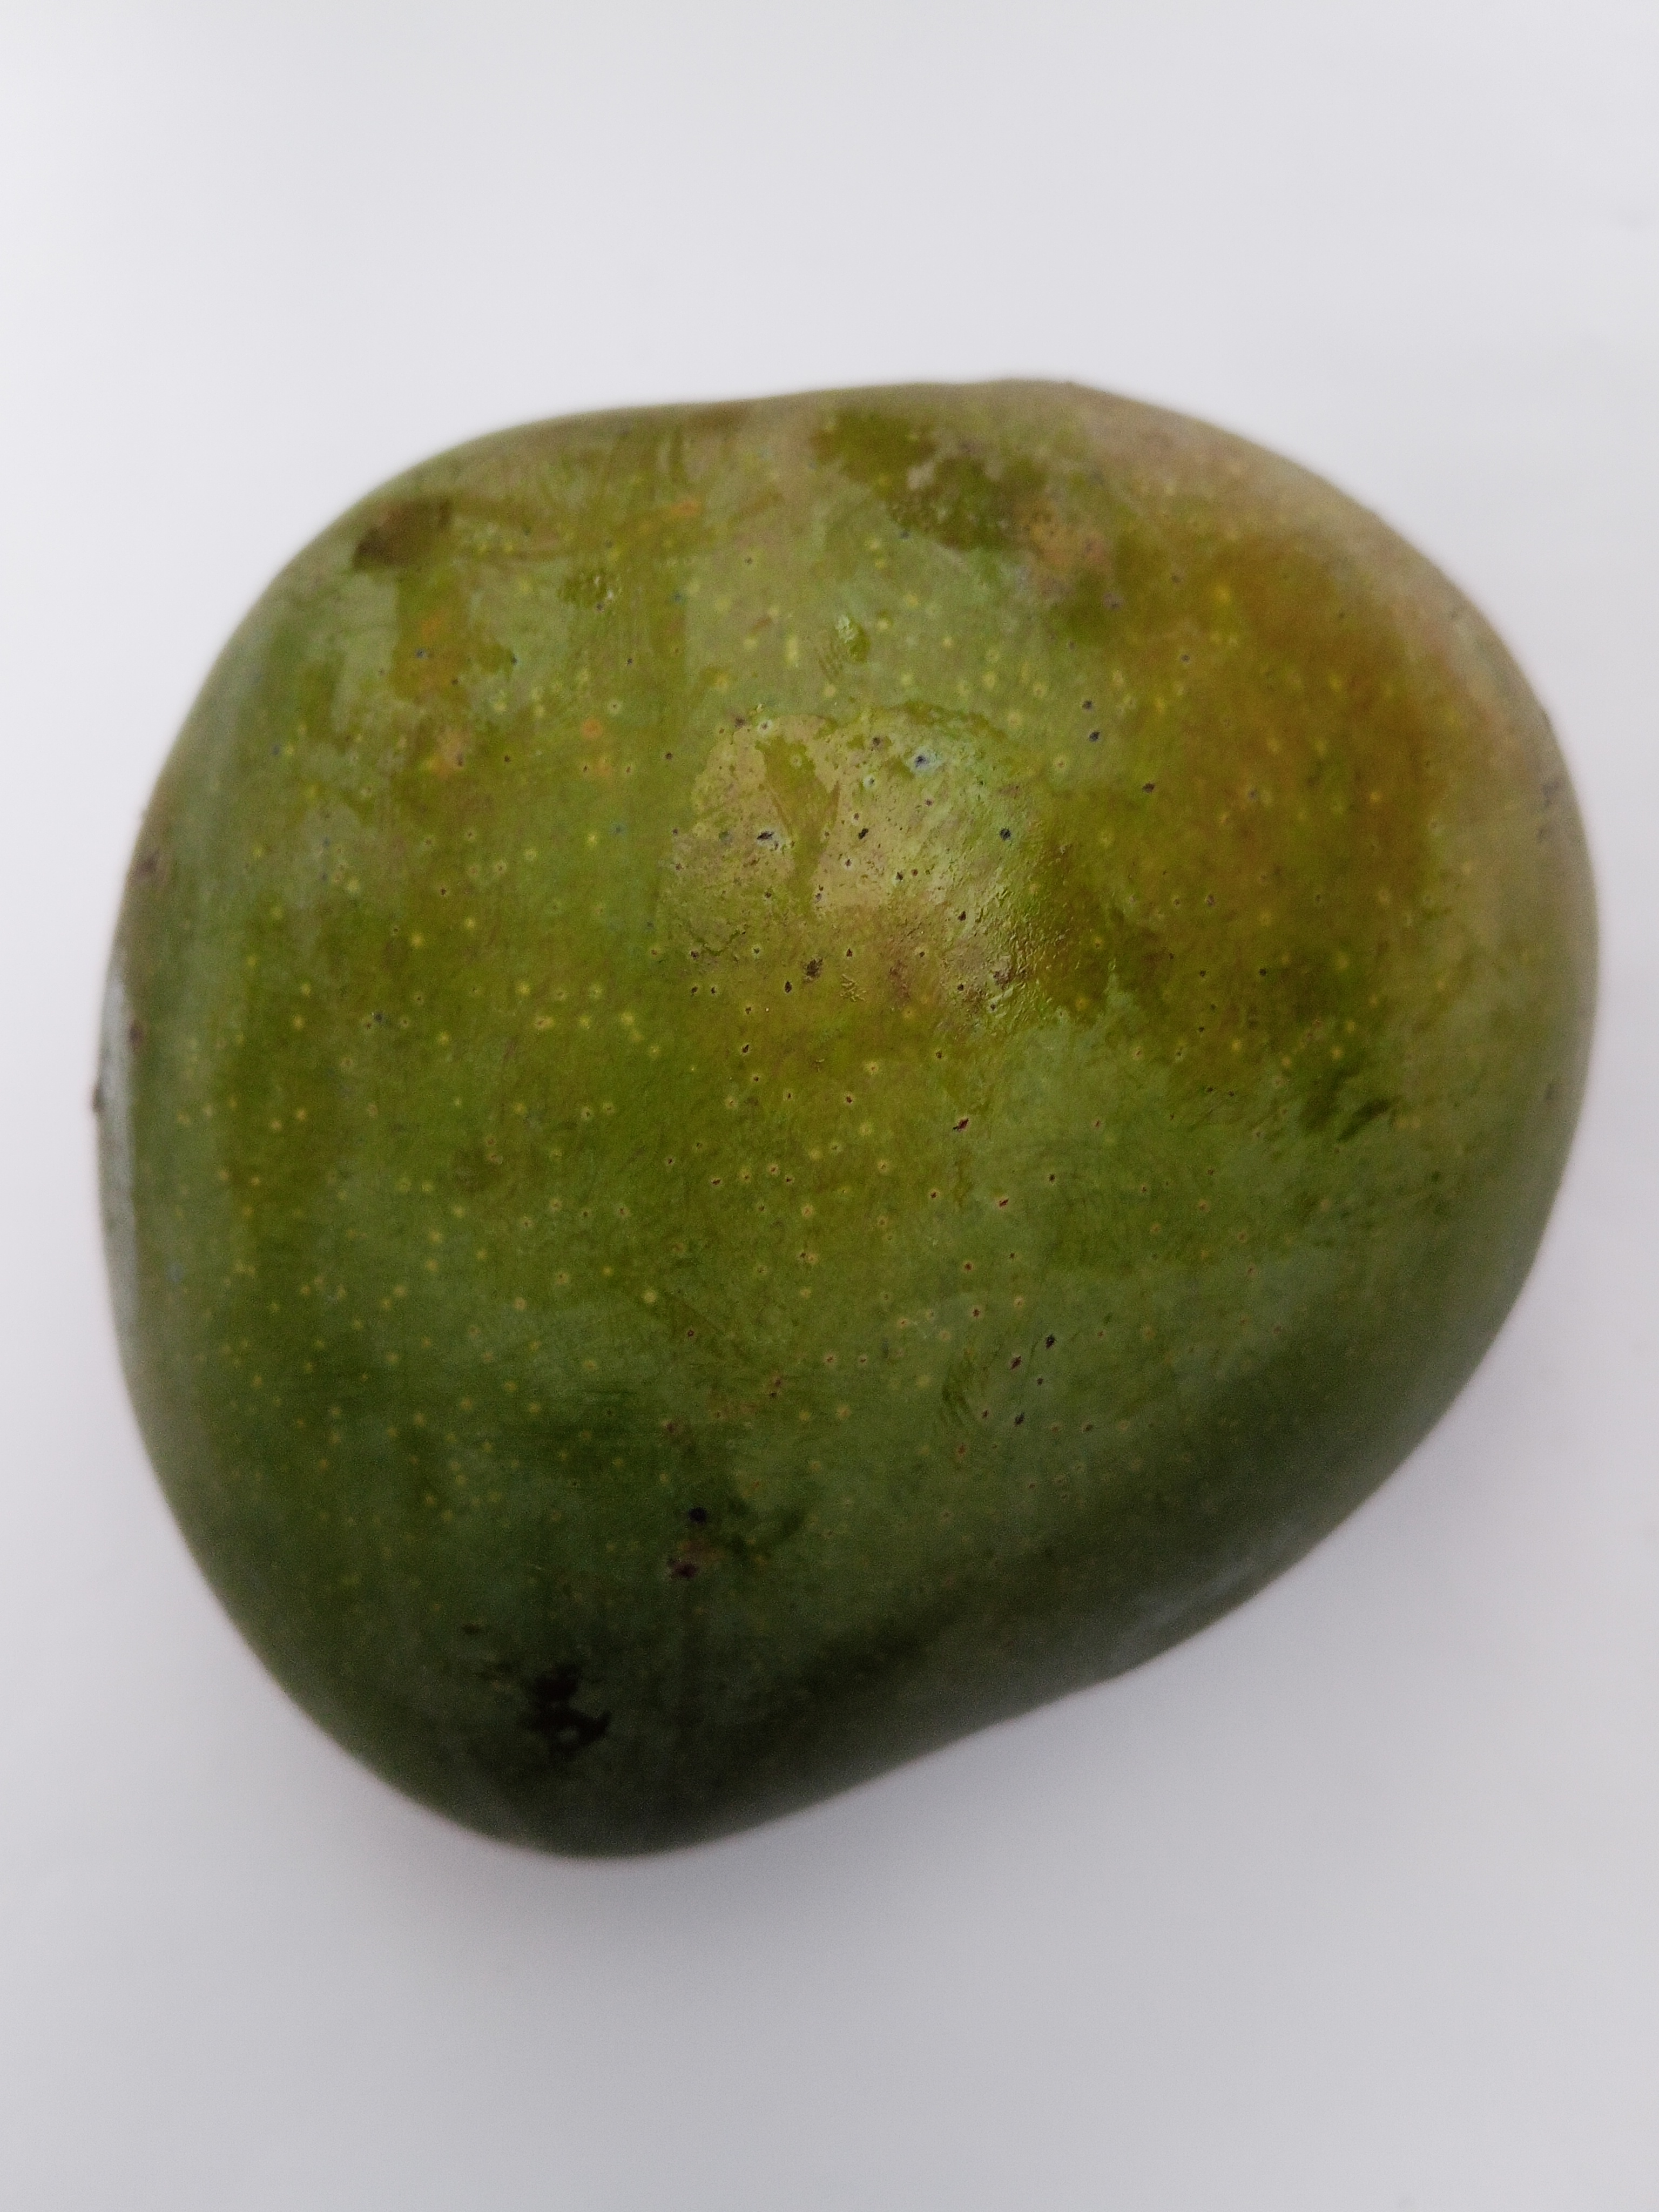
Mango variety: Bari 4